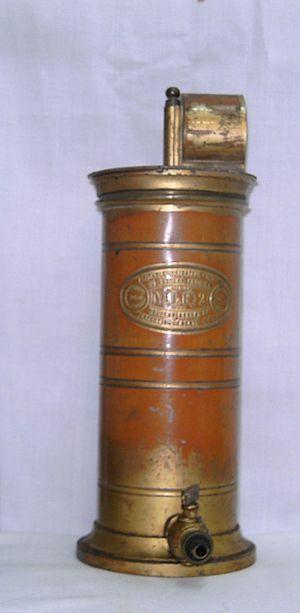
Irrigateur Éguisier. Català: Irrigador Éguisier.